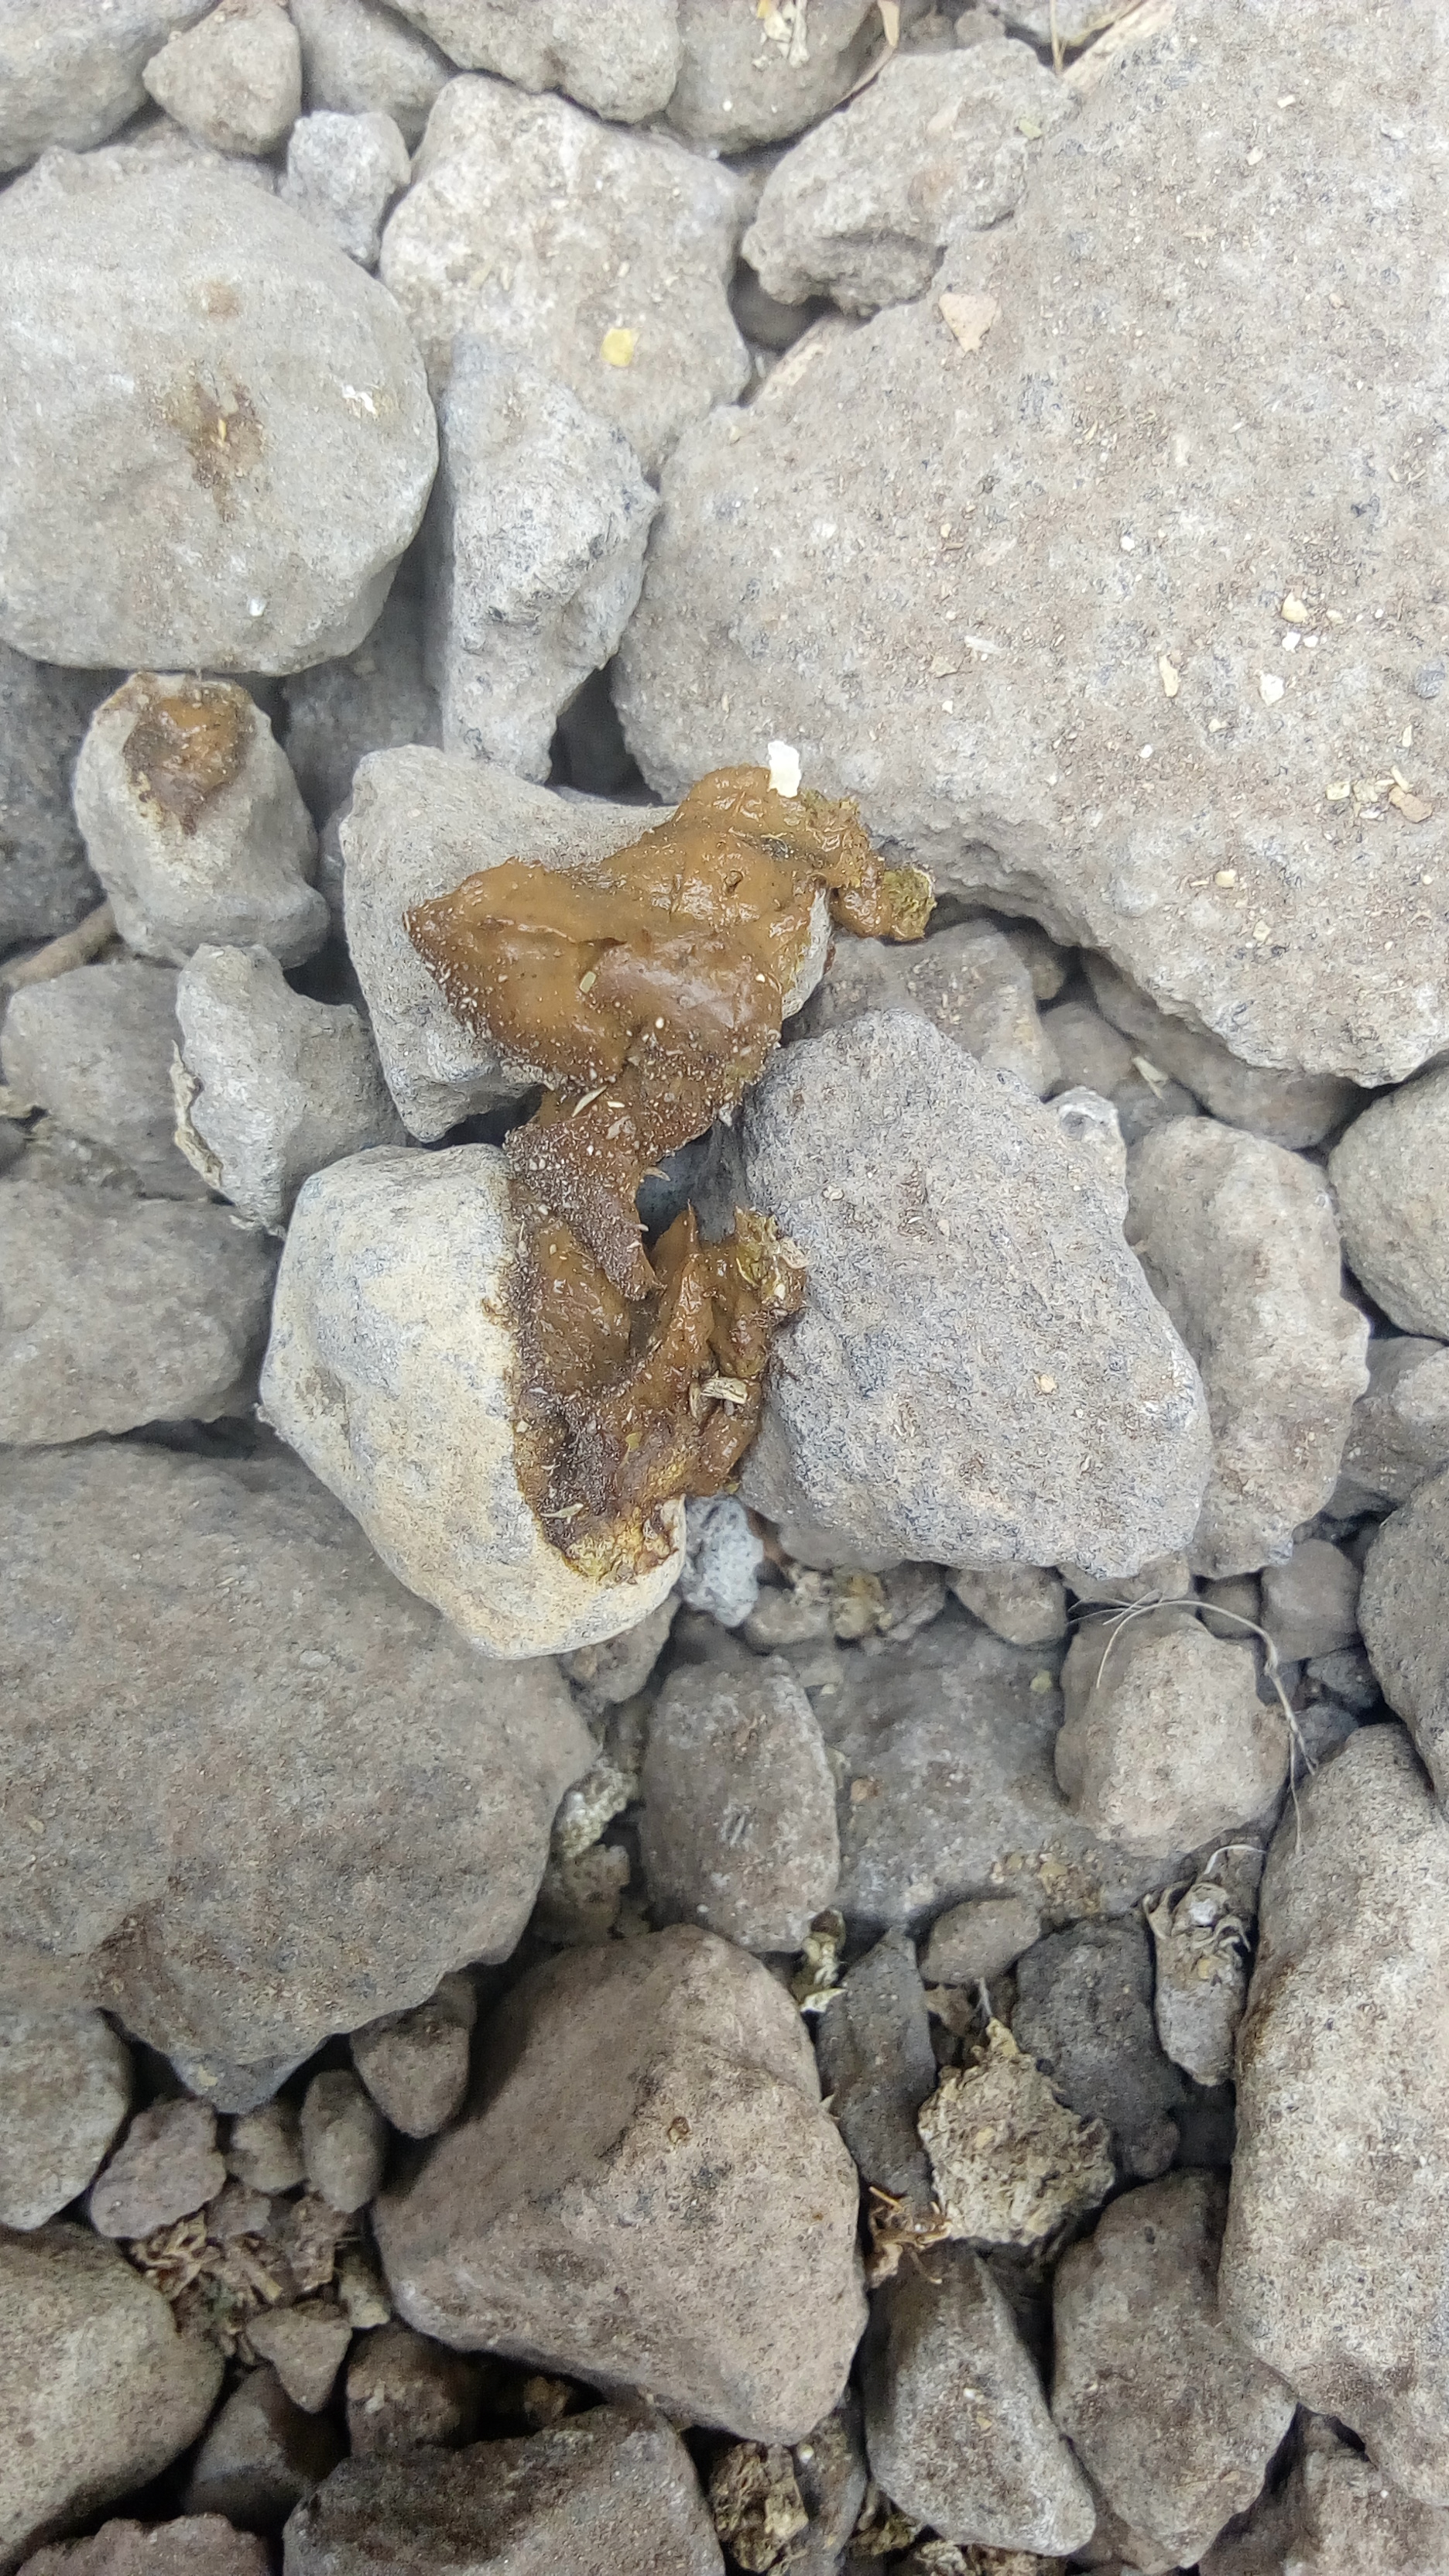
PCR-confirmed diagnosis: Coccidiosis